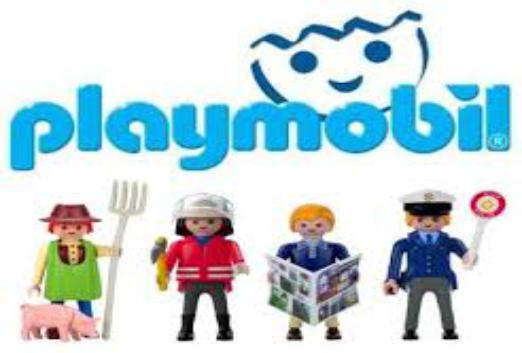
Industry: Leisure